Mount Kanasuta

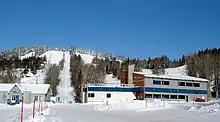
The ski resort on K1

In 1686, the area was a portage route, used by French military commander Pierre de Troyes. Former Temagami First Nation chief Ignace Tonené was buried near Mount Kanasuta after his death in 1916.